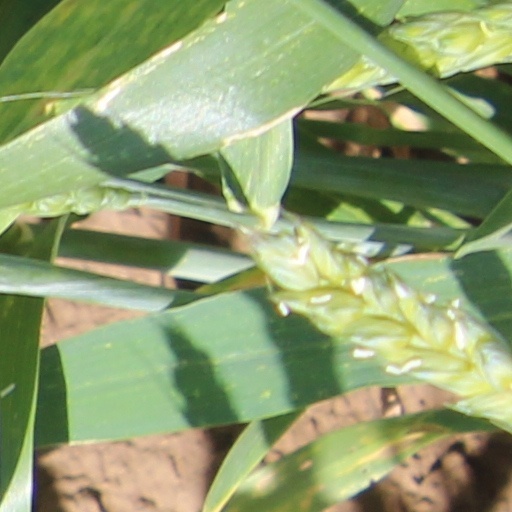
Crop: wheat